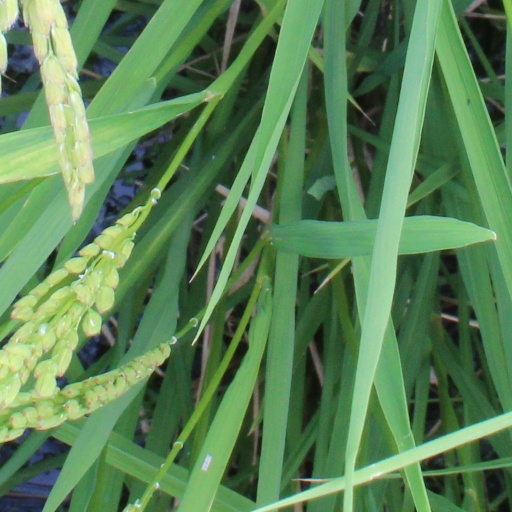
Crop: rice